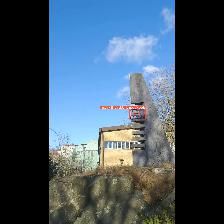
Label: NonHuman